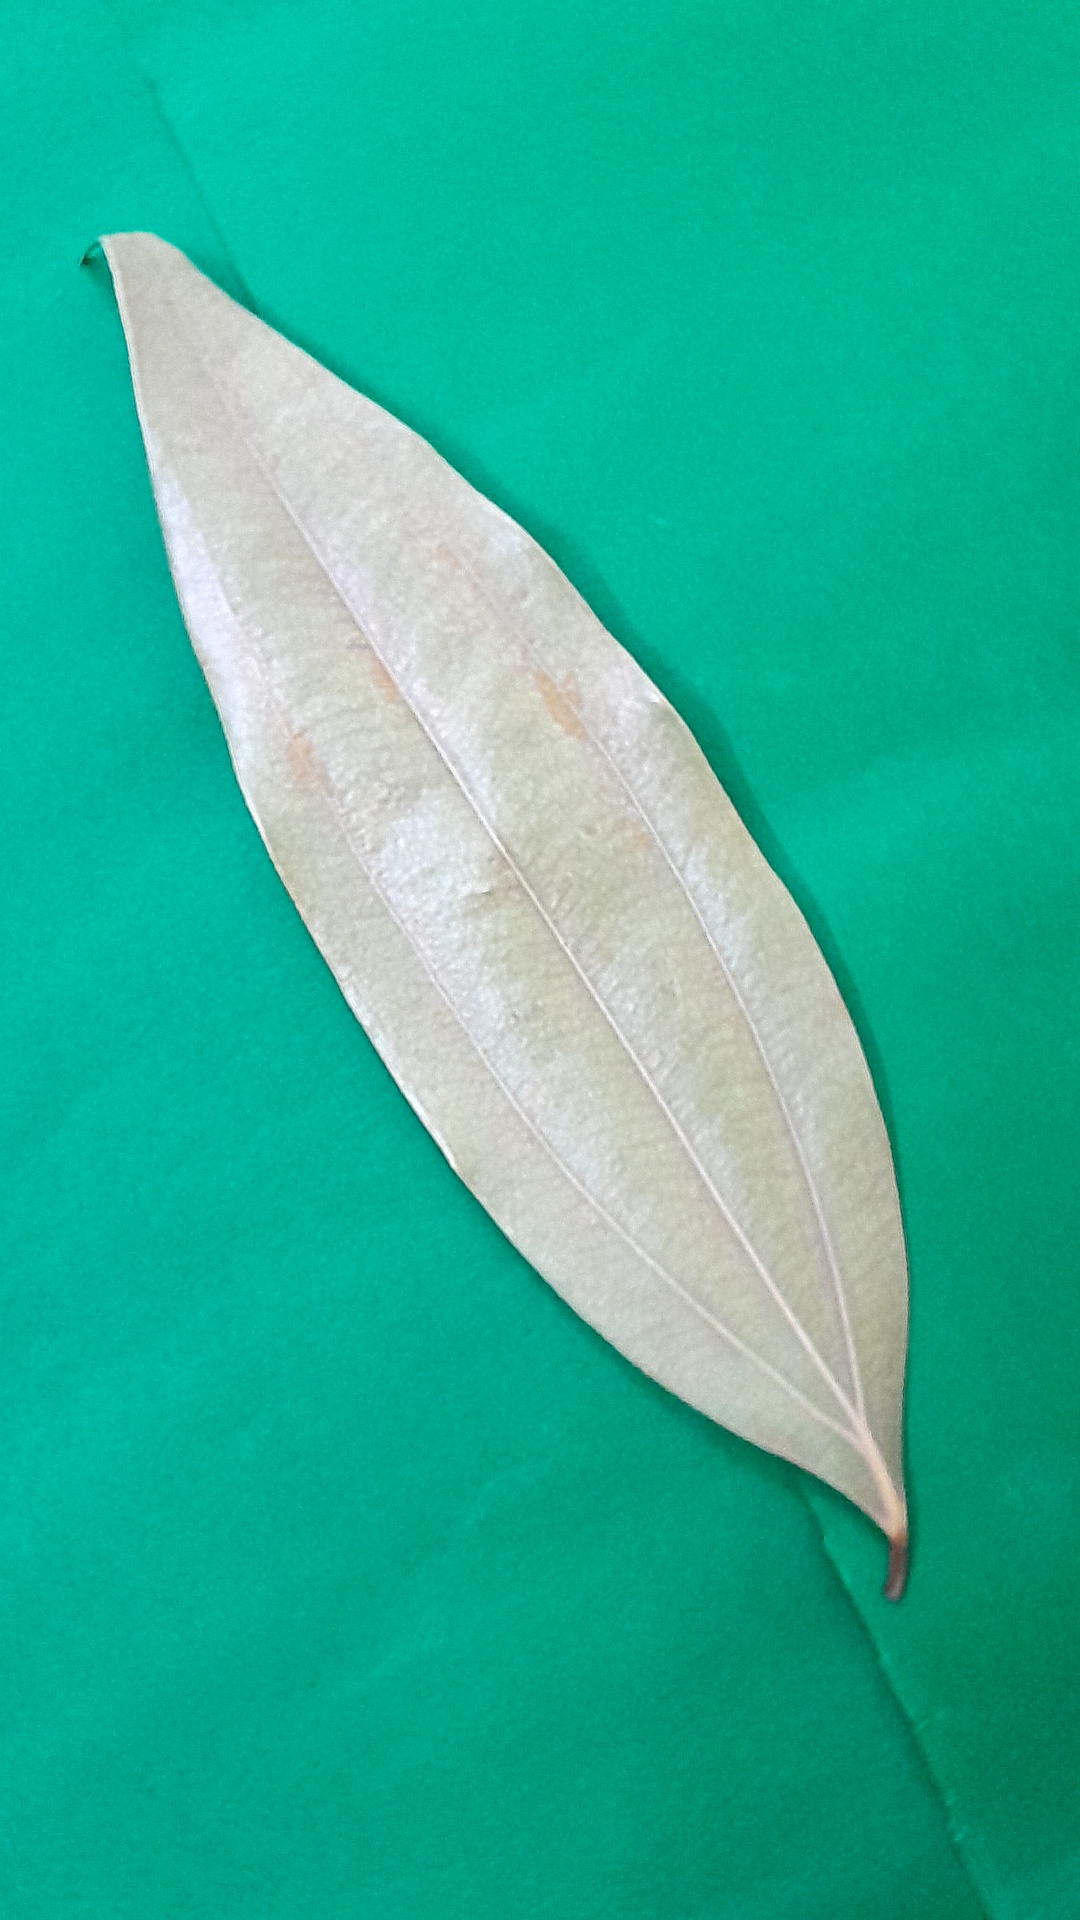
Label: Dry Leaf